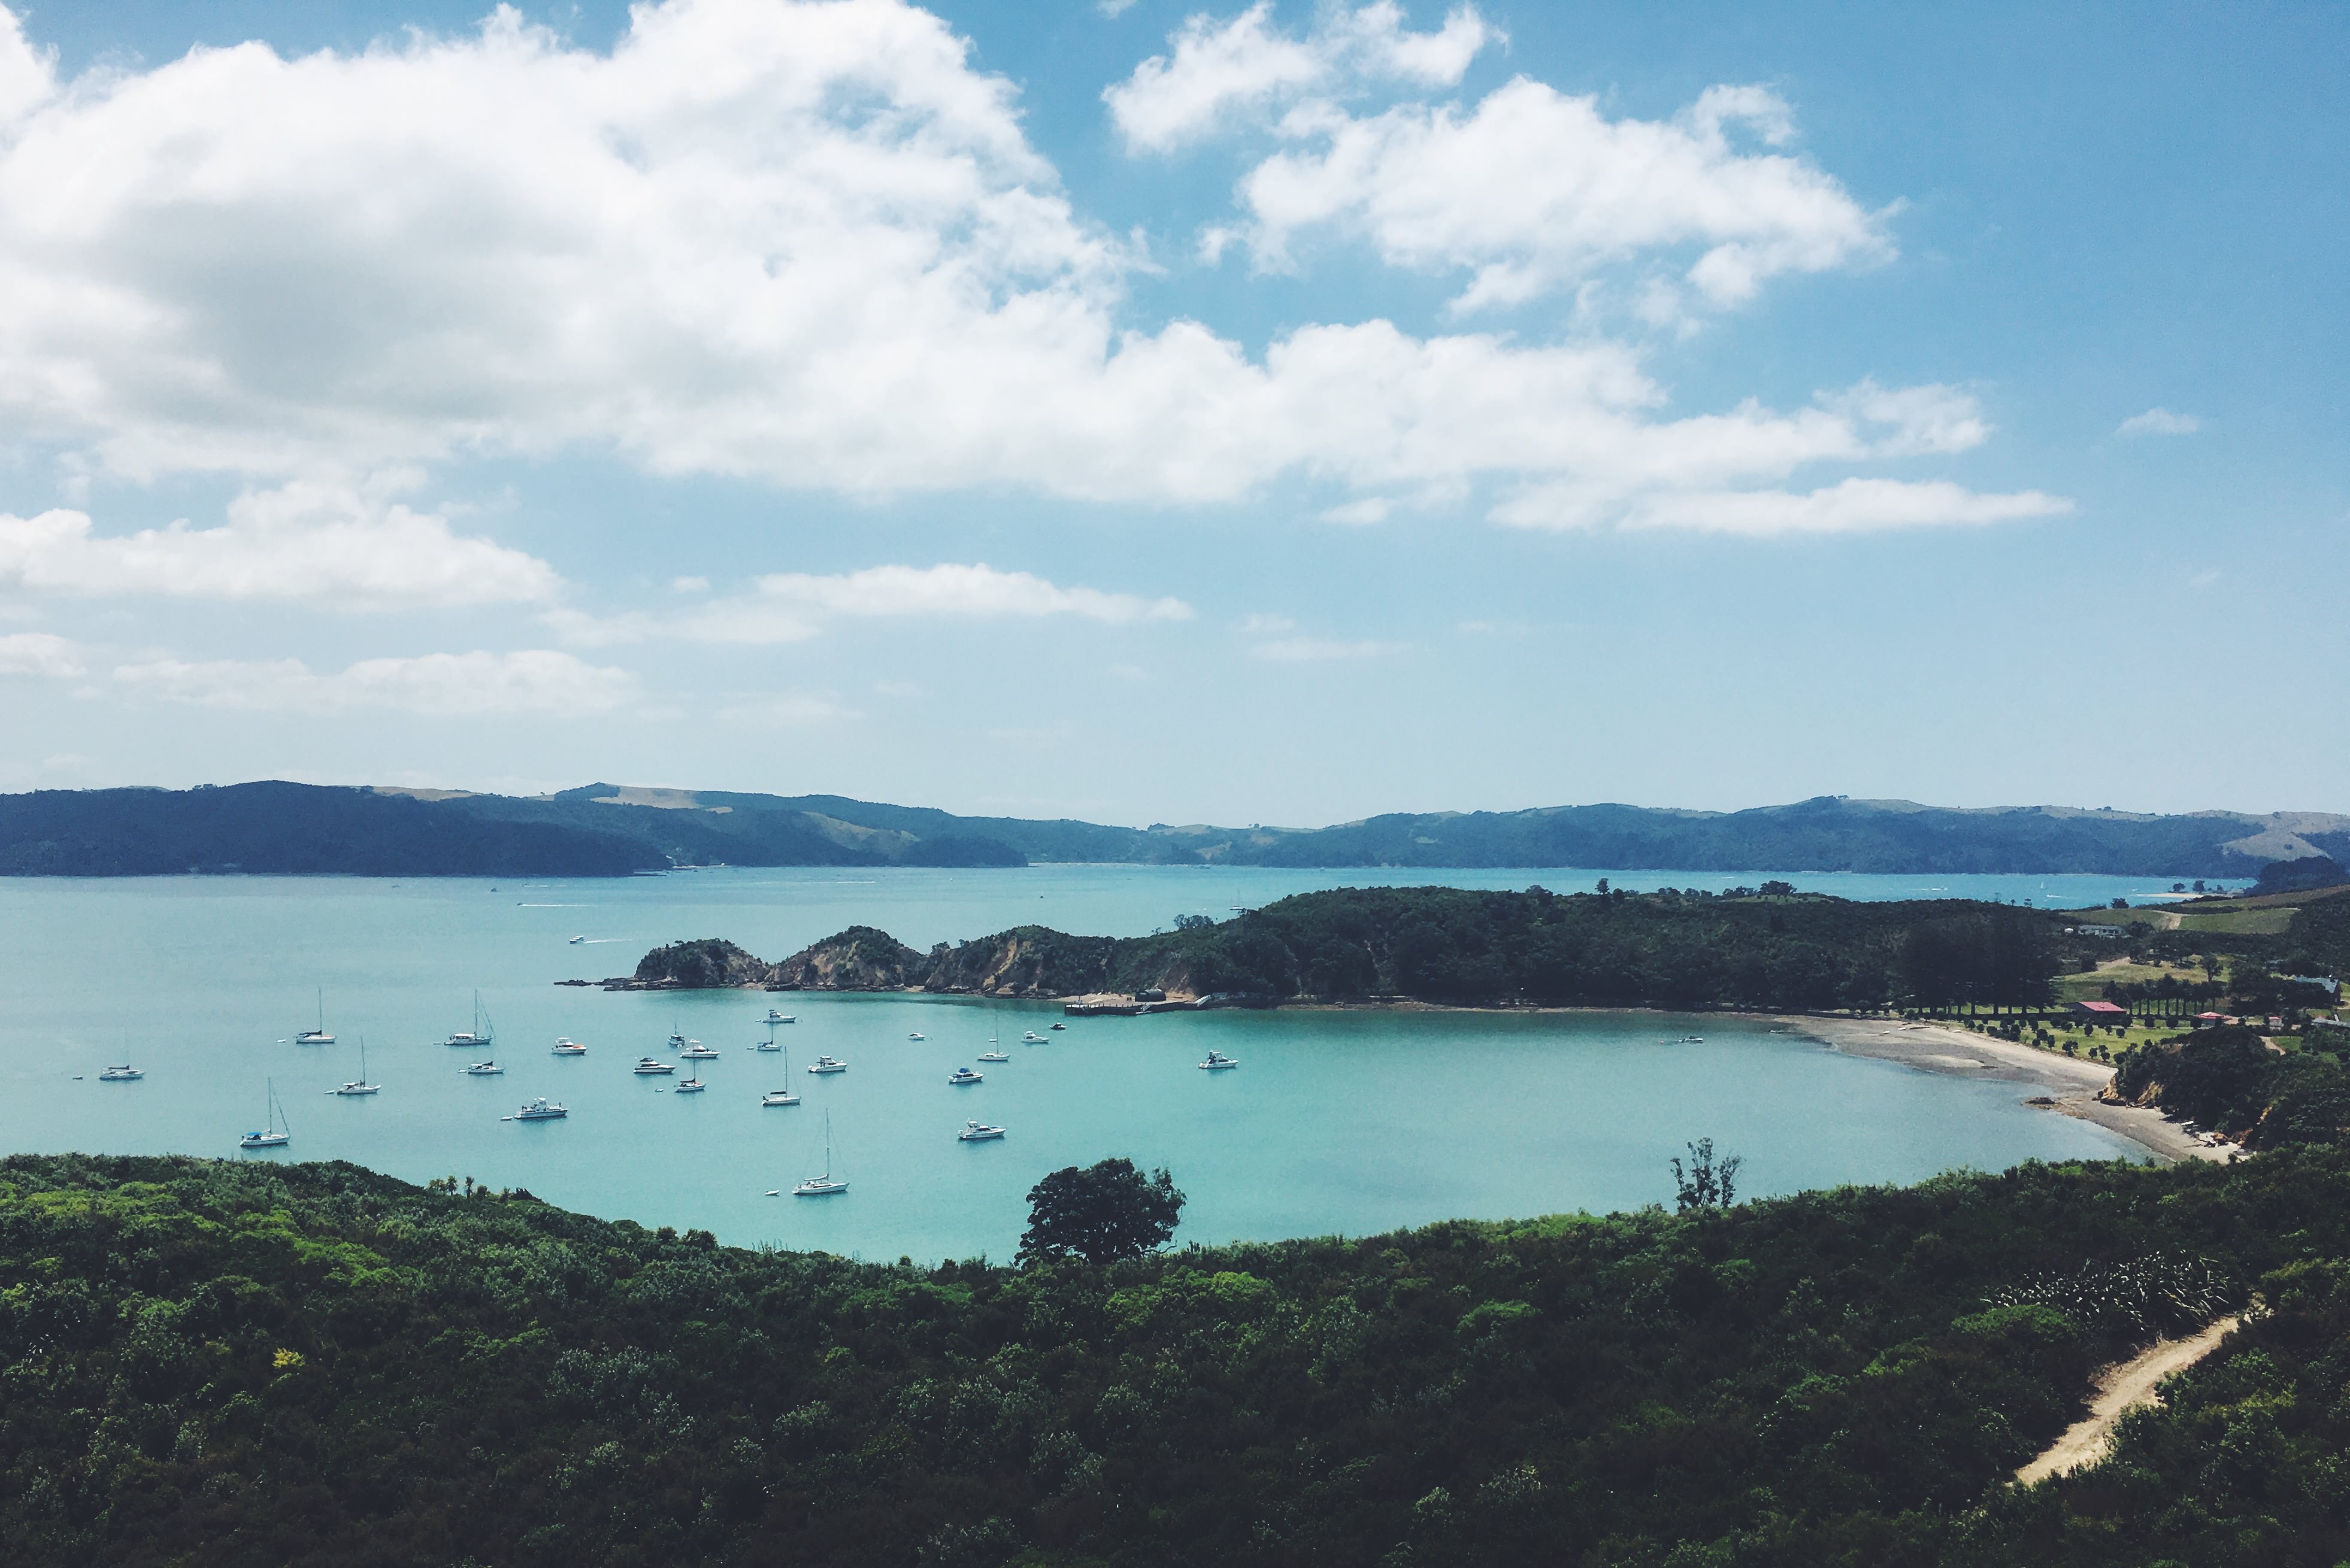
beach, sea, coast, water, ocean, mountain, cloud, hill, shore, lake, cove, seascape, lagoon, bay, island, reservoir, seashore, body of water, outdoors, loch, cape